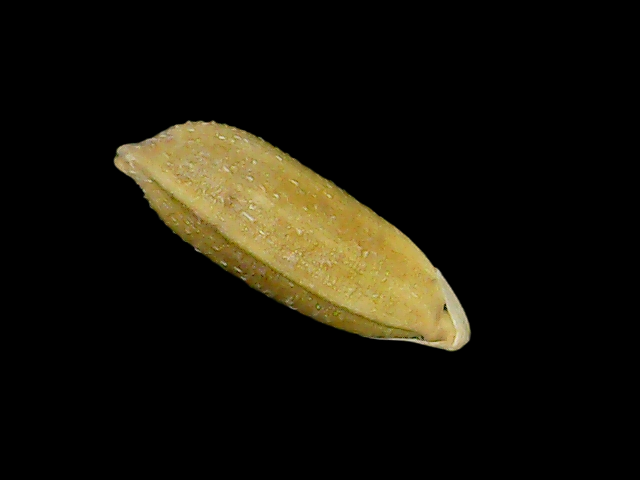
Rice variety: Bd95